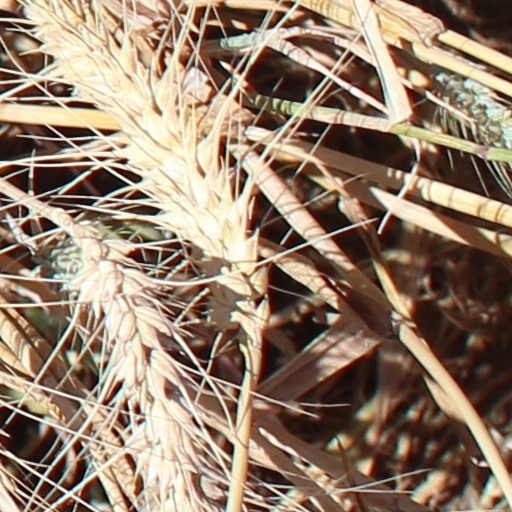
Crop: wheat